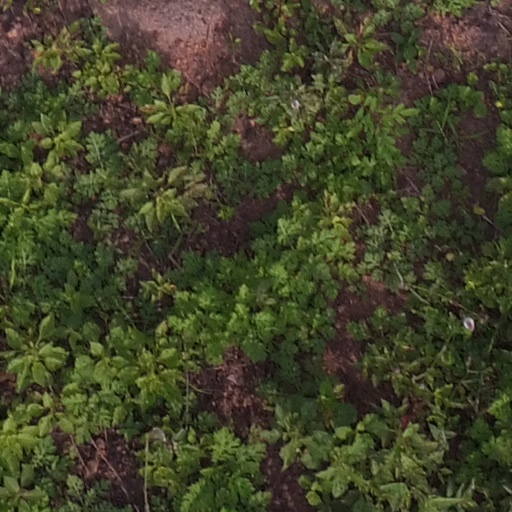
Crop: maize; corn